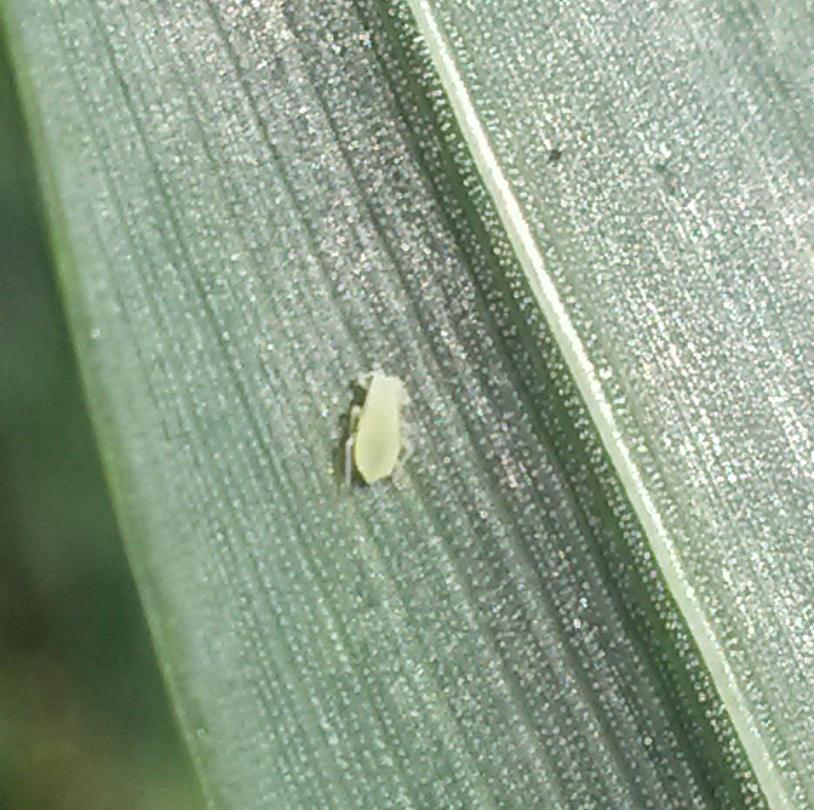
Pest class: cereal_grass_aphid